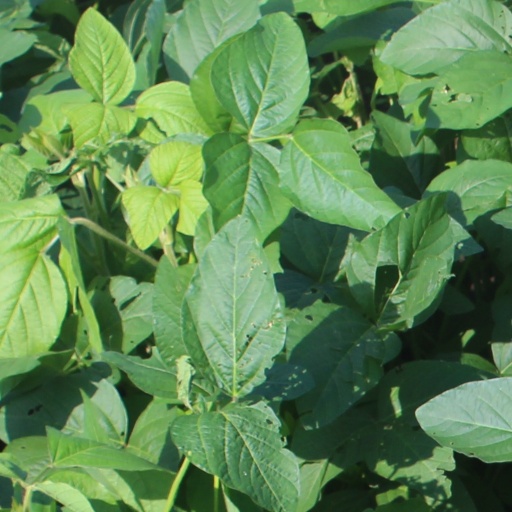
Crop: soybean